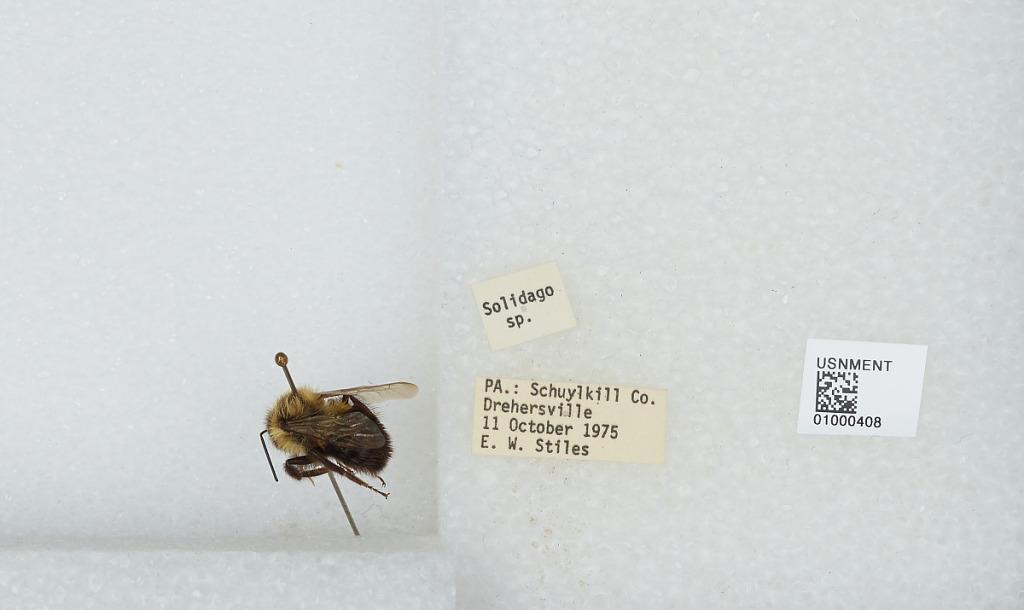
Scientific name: Bombus (Pyrobombus) impatiens Cresson
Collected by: E. Stiles
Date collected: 1975-10-11
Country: United States
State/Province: Pennsylvania
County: Schuylkill
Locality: Drehersville
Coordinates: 40.6425, -76.0175